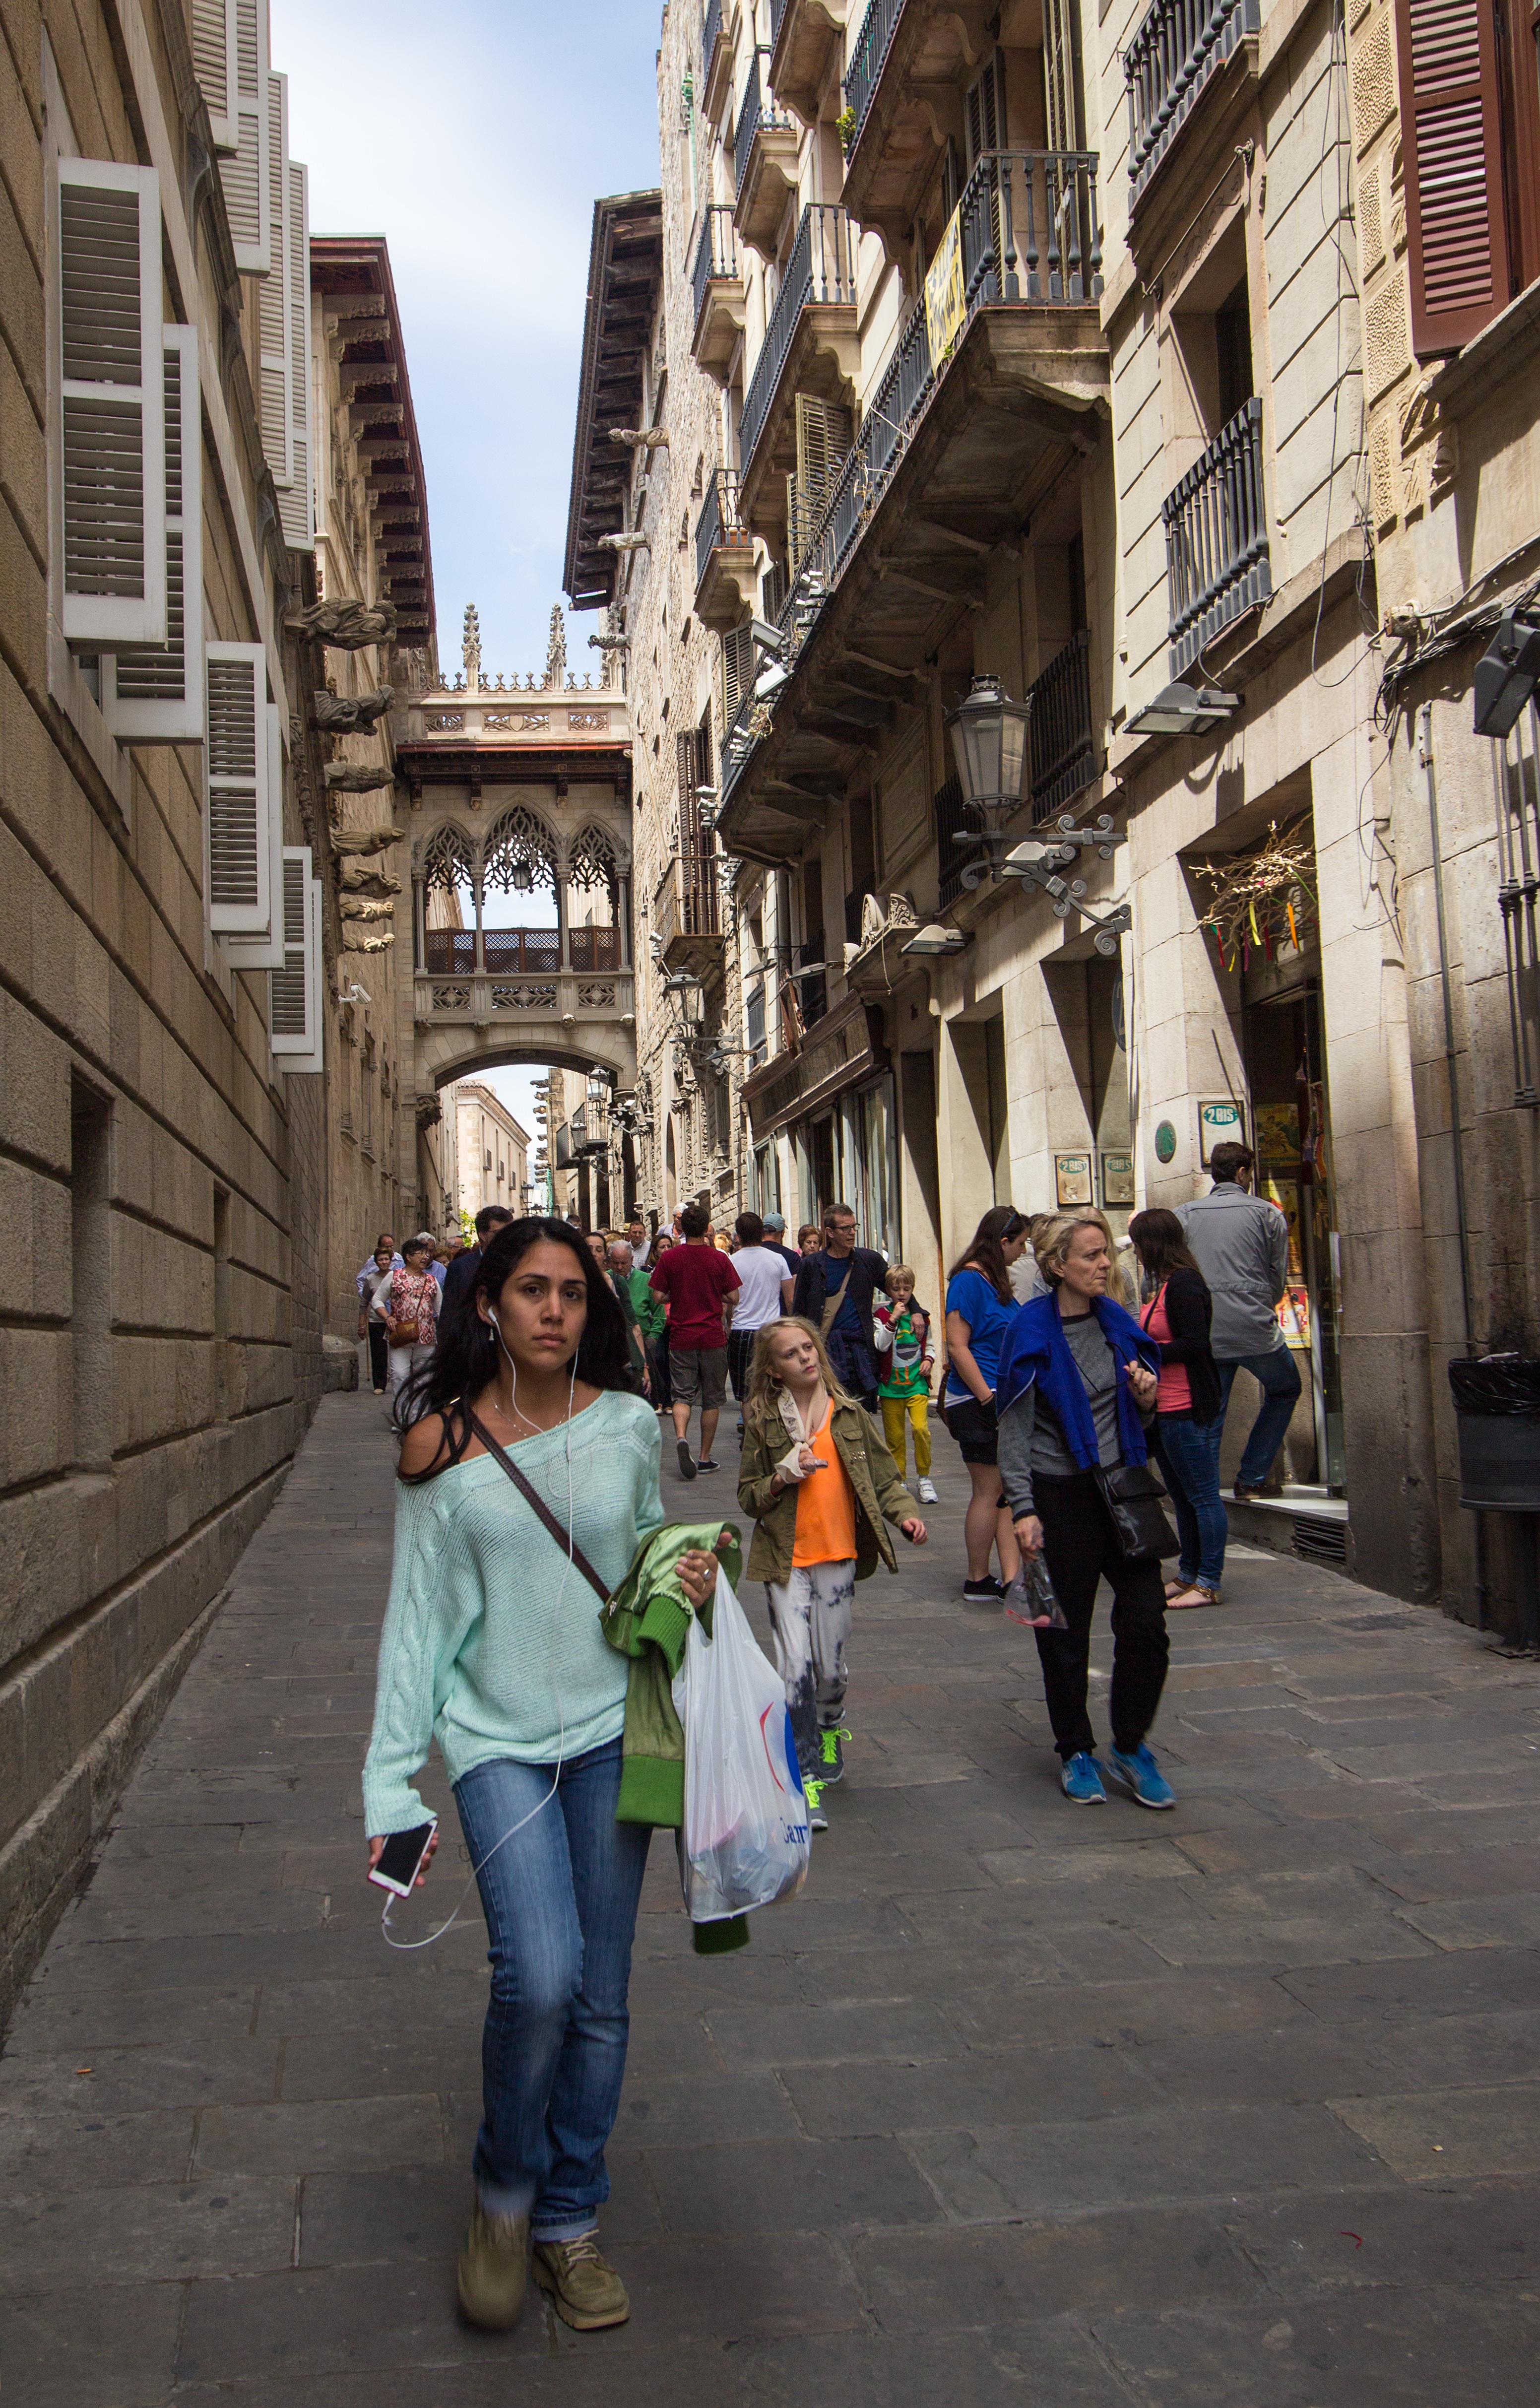
pedestrian, architecture, girl, road, street, town, city, crowd, summer, vacation, travel, spring, color, fashion, tourism, barcelona, spain, temple, infrastructure, photograph, image, neighbourhood, tours, urban area, human settlement